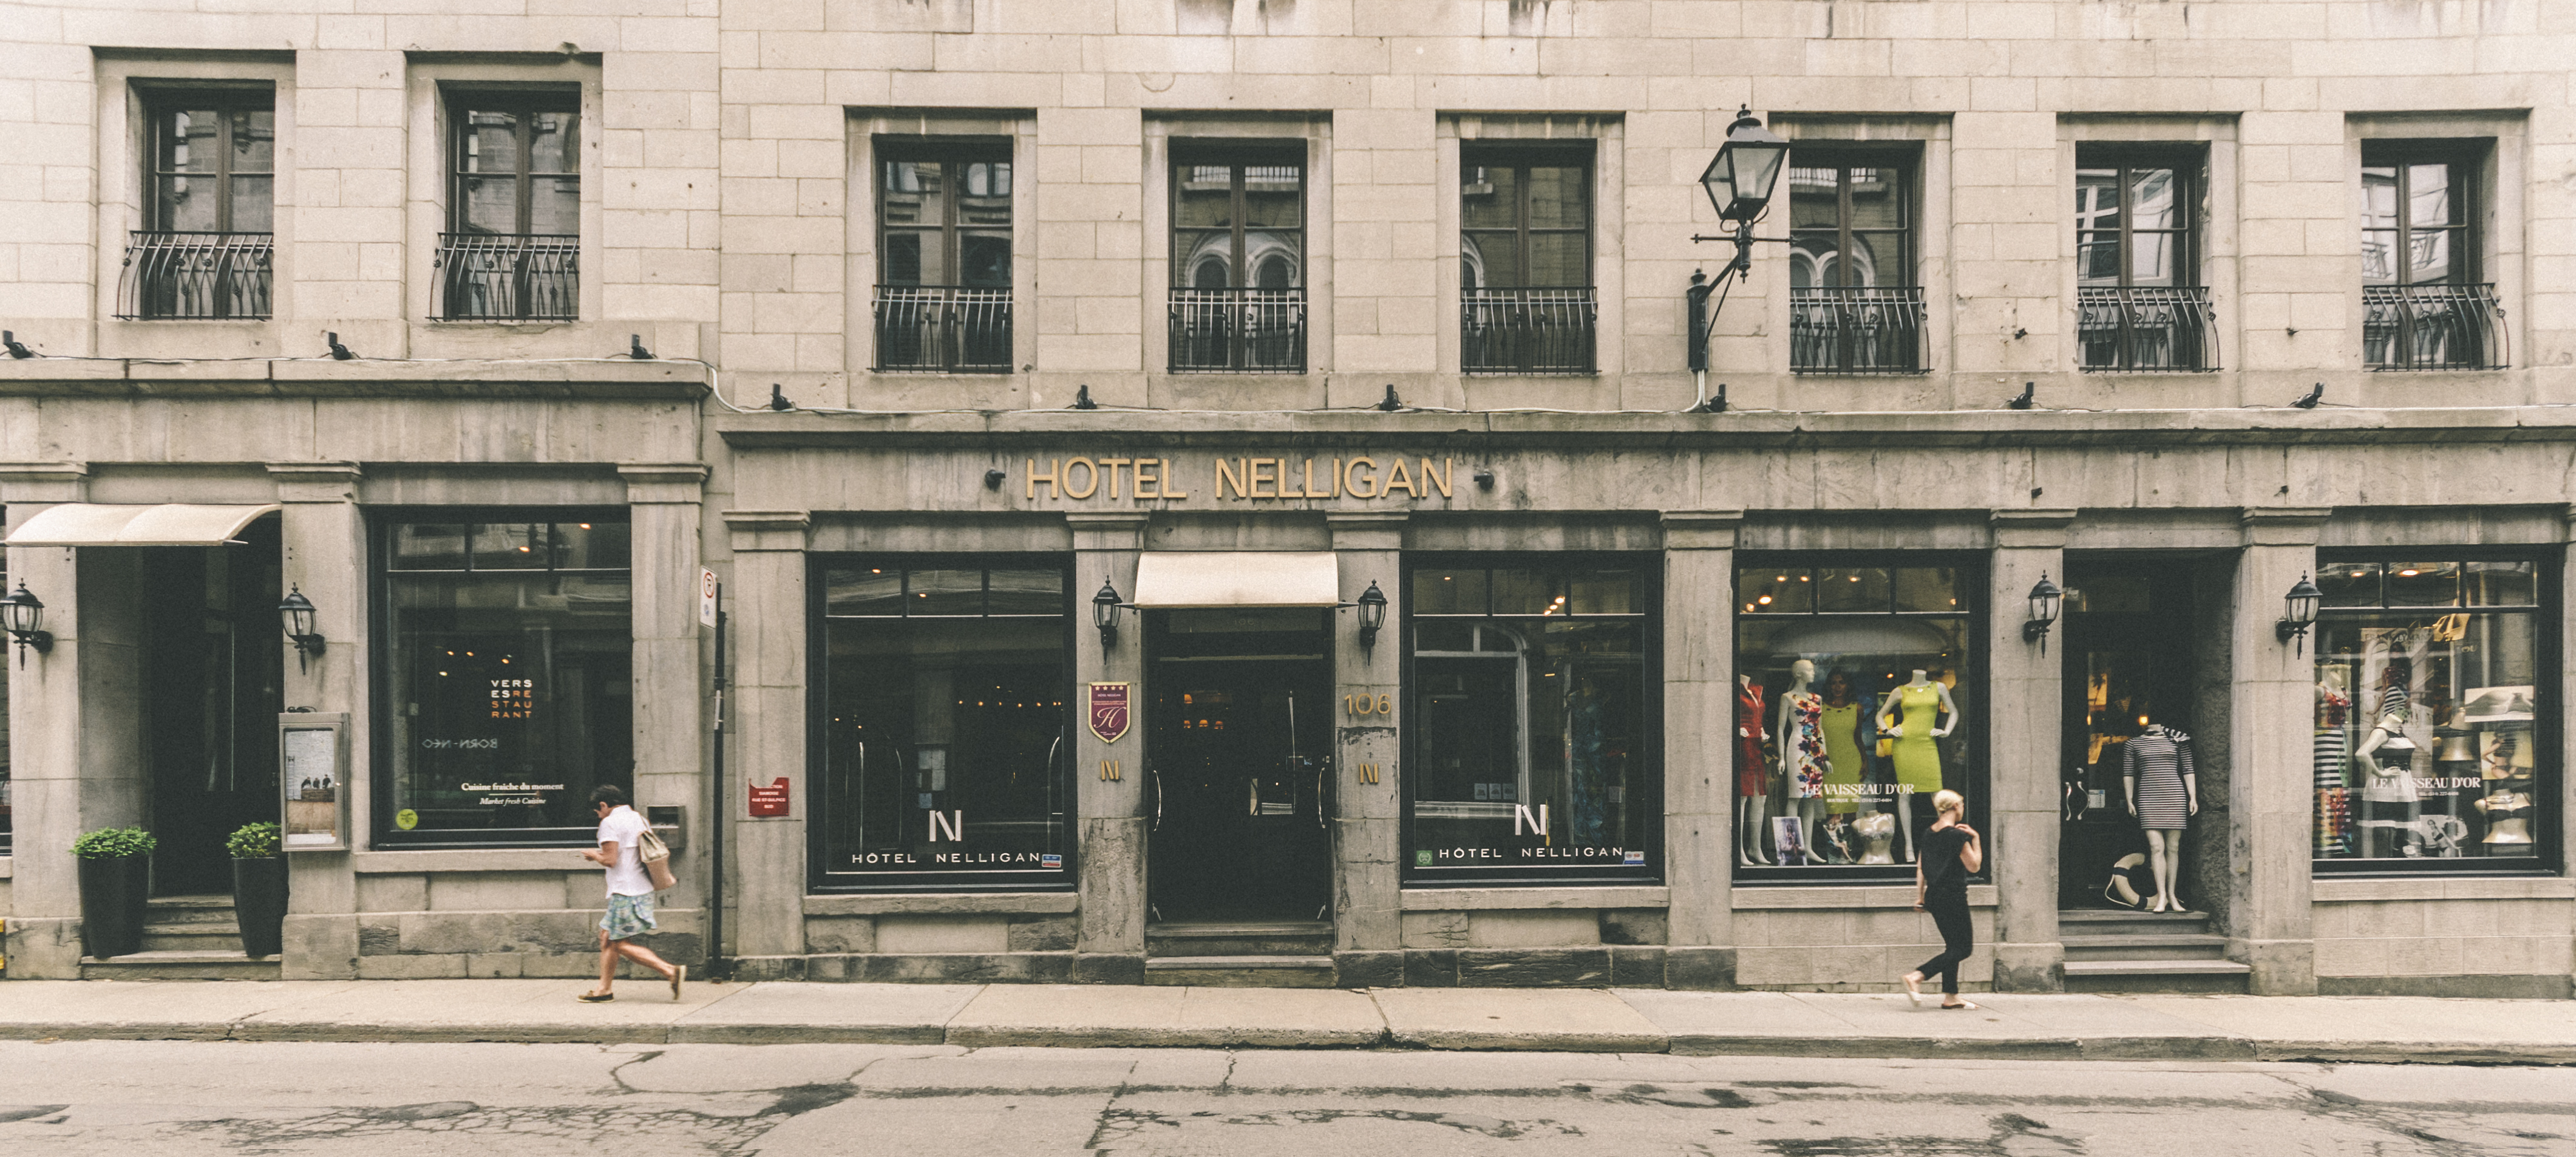
architecture, people, street, sidewalk, window, town, building, city, urban, pavement, downtown, travel, facade, door, shop window, historic building, hotel, windows, history, montreal, commerce, neighbourhood, brick walls, urban area